Metric (band)

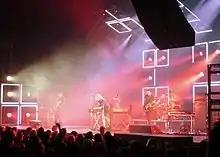
Metric on their 2012 cross-Canada arena tour

On October 4, 2005, Metric released their second studio album, "Live It Out", on Last Gang Records. The album, produced by Shaw, was well received by critics and fans, and eventually went twice platinum in Canada, selling over 200,000 units.